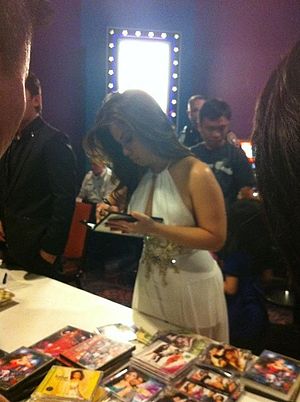
Minh Tuyet
Minh Tuyet er en vietnamesisk sanger.